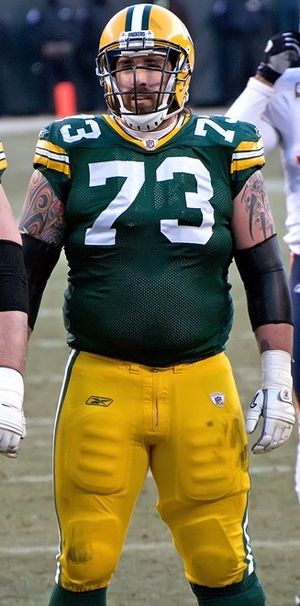
Daryn Colledge
Daryn Colledge
Daryn Colledge er en amerikansk footballspiller, der spiller i NFL som offensive tackle for Miami Dolphins. Han kom ind i ligaen i 2006 og har tidligere spillet for Green Bay Packers og Arizona Cardinals.